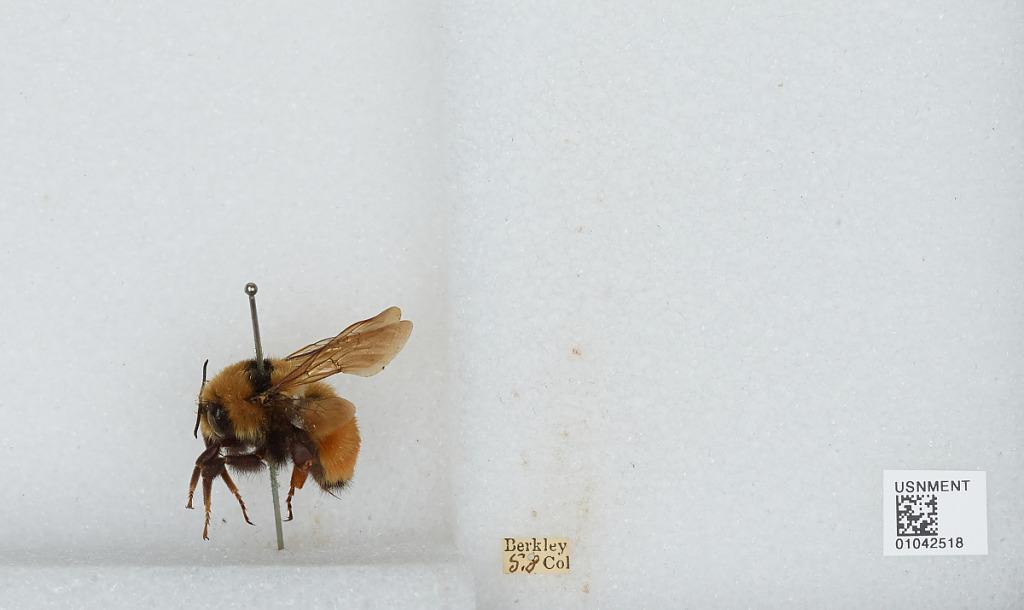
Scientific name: Bombus sp.
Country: United States
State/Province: Colorado
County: Adams
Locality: Berkley
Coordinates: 39.8044, -105.026